Moș Gerilă

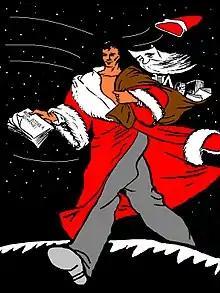
Moș Gerilă depicted in the Romanian communist newspaper "Națiunea" on December 25, 1947

Moș Gerilă is the name of a character from Romanian folklore and communist propaganda.